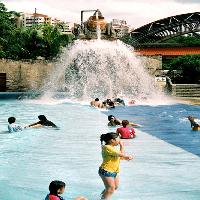
Weather: cloudy or overcast